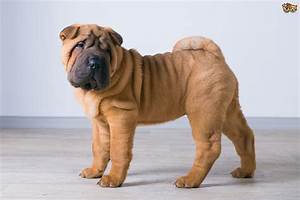
Label: dog